Strategic Air Command

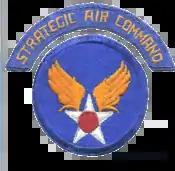
The 1946–1951 SAC patch (above) was replaced by the patch with insignia that won a SAC contest.

The Strategic Air Forces of the United States during World War II included General Carl Spaatz's European command, United States Strategic Air Forces in Europe (USSTAF), consisting of the 8AF and 15AF, and the United States Strategic Air Forces in the Pacific (USASTAF) and its Twentieth Air Force (20AF).